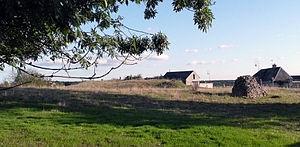
Théâtre romain de Gisacum (Vieil-Évreux, France)
Gisacum est un site gallo-romain qui se trouve sur la commune du Vieil-Évreux dans l'Eure en région Normandie.